2020 Macau Grand Prix

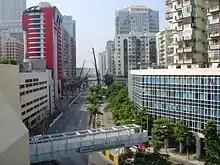
The Guia Circuit, where the race was held

After the second Zhuhai International Circuit meeting a month earlier, Smart Life Racing Team driver He Zijian led the Drivers' Championship with 169 points (ahead of of FFA Racing and Leo Geeke Team's Li Sicheng in second and third places with 78 points each). Pointer Racing driver was fourth with 75 points, and BlackArts Racing Team competitor Zhu Yuanjie was fifth with 64 points. In the Teams' Cup, Smart Life Racing Team led with 175 points; Leo Geeke Team was second with 119 points, and Black Arts Racing Team was third with 115. FFA Racing and Pointer Racing were in fourth and fifth place with 109 and 75 points, respectively.